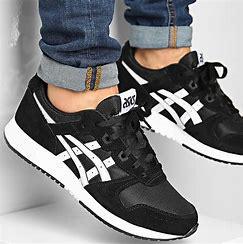
Brand: Asics
Model: Lyte Classic